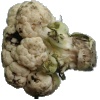
Label: Cauliflower 1